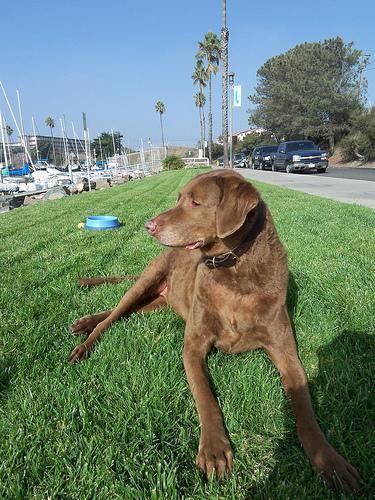
Chesapeake_Bay_retriever